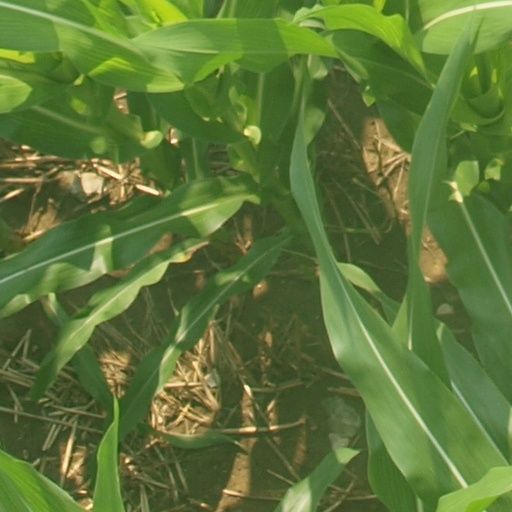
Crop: maize; corn